Shirburn Castle

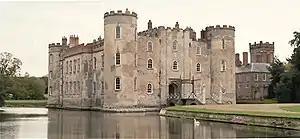
Shirburn Castle

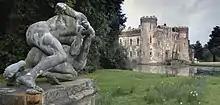
Shirburn Castle - more detailed view of the frontage from the surrounding gardens

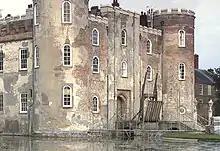
Detail of the west front in 2014, showing construction materials revealed by loss of the external render, and the early nineteenth century drawbridge in raised position

Shirburn Castle is a Grade I listed, moated castle located at the village of Shirburn, near Watlington, Oxfordshire. Originally constructed in the fourteenth century, it was renovated and remodelled in the Georgian era by Thomas Parker, the first Earl of Macclesfield who made it his family seat, and altered further in the early nineteenth century. The Earls of Macclesfield remained in residence until 2004, and the castle is still (2022) owned by the Macclesfield family company. It formerly contained an important, early eighteenth century library which, along with valuable paintings, sculptures, and other artifacts including furniture, remained in the ownership of the 9th Earl and were largely dispersed at auction following his departure from the property; notable among these items were George Stubbs's 1768 painting "Brood Mares and Foals", a record setter for the artist at auction in 2010, the Macclesfield Psalter, numerous rare and valuable books, and personal correspondence of Sir Isaac Newton.